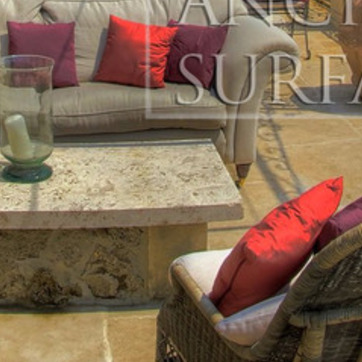
Material: polishedstone